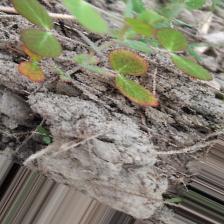
Label: Lentil Rust